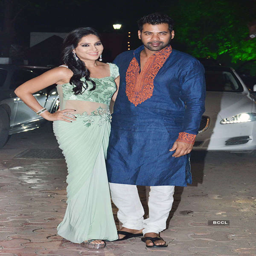
star kids nail the traditional look at starry party